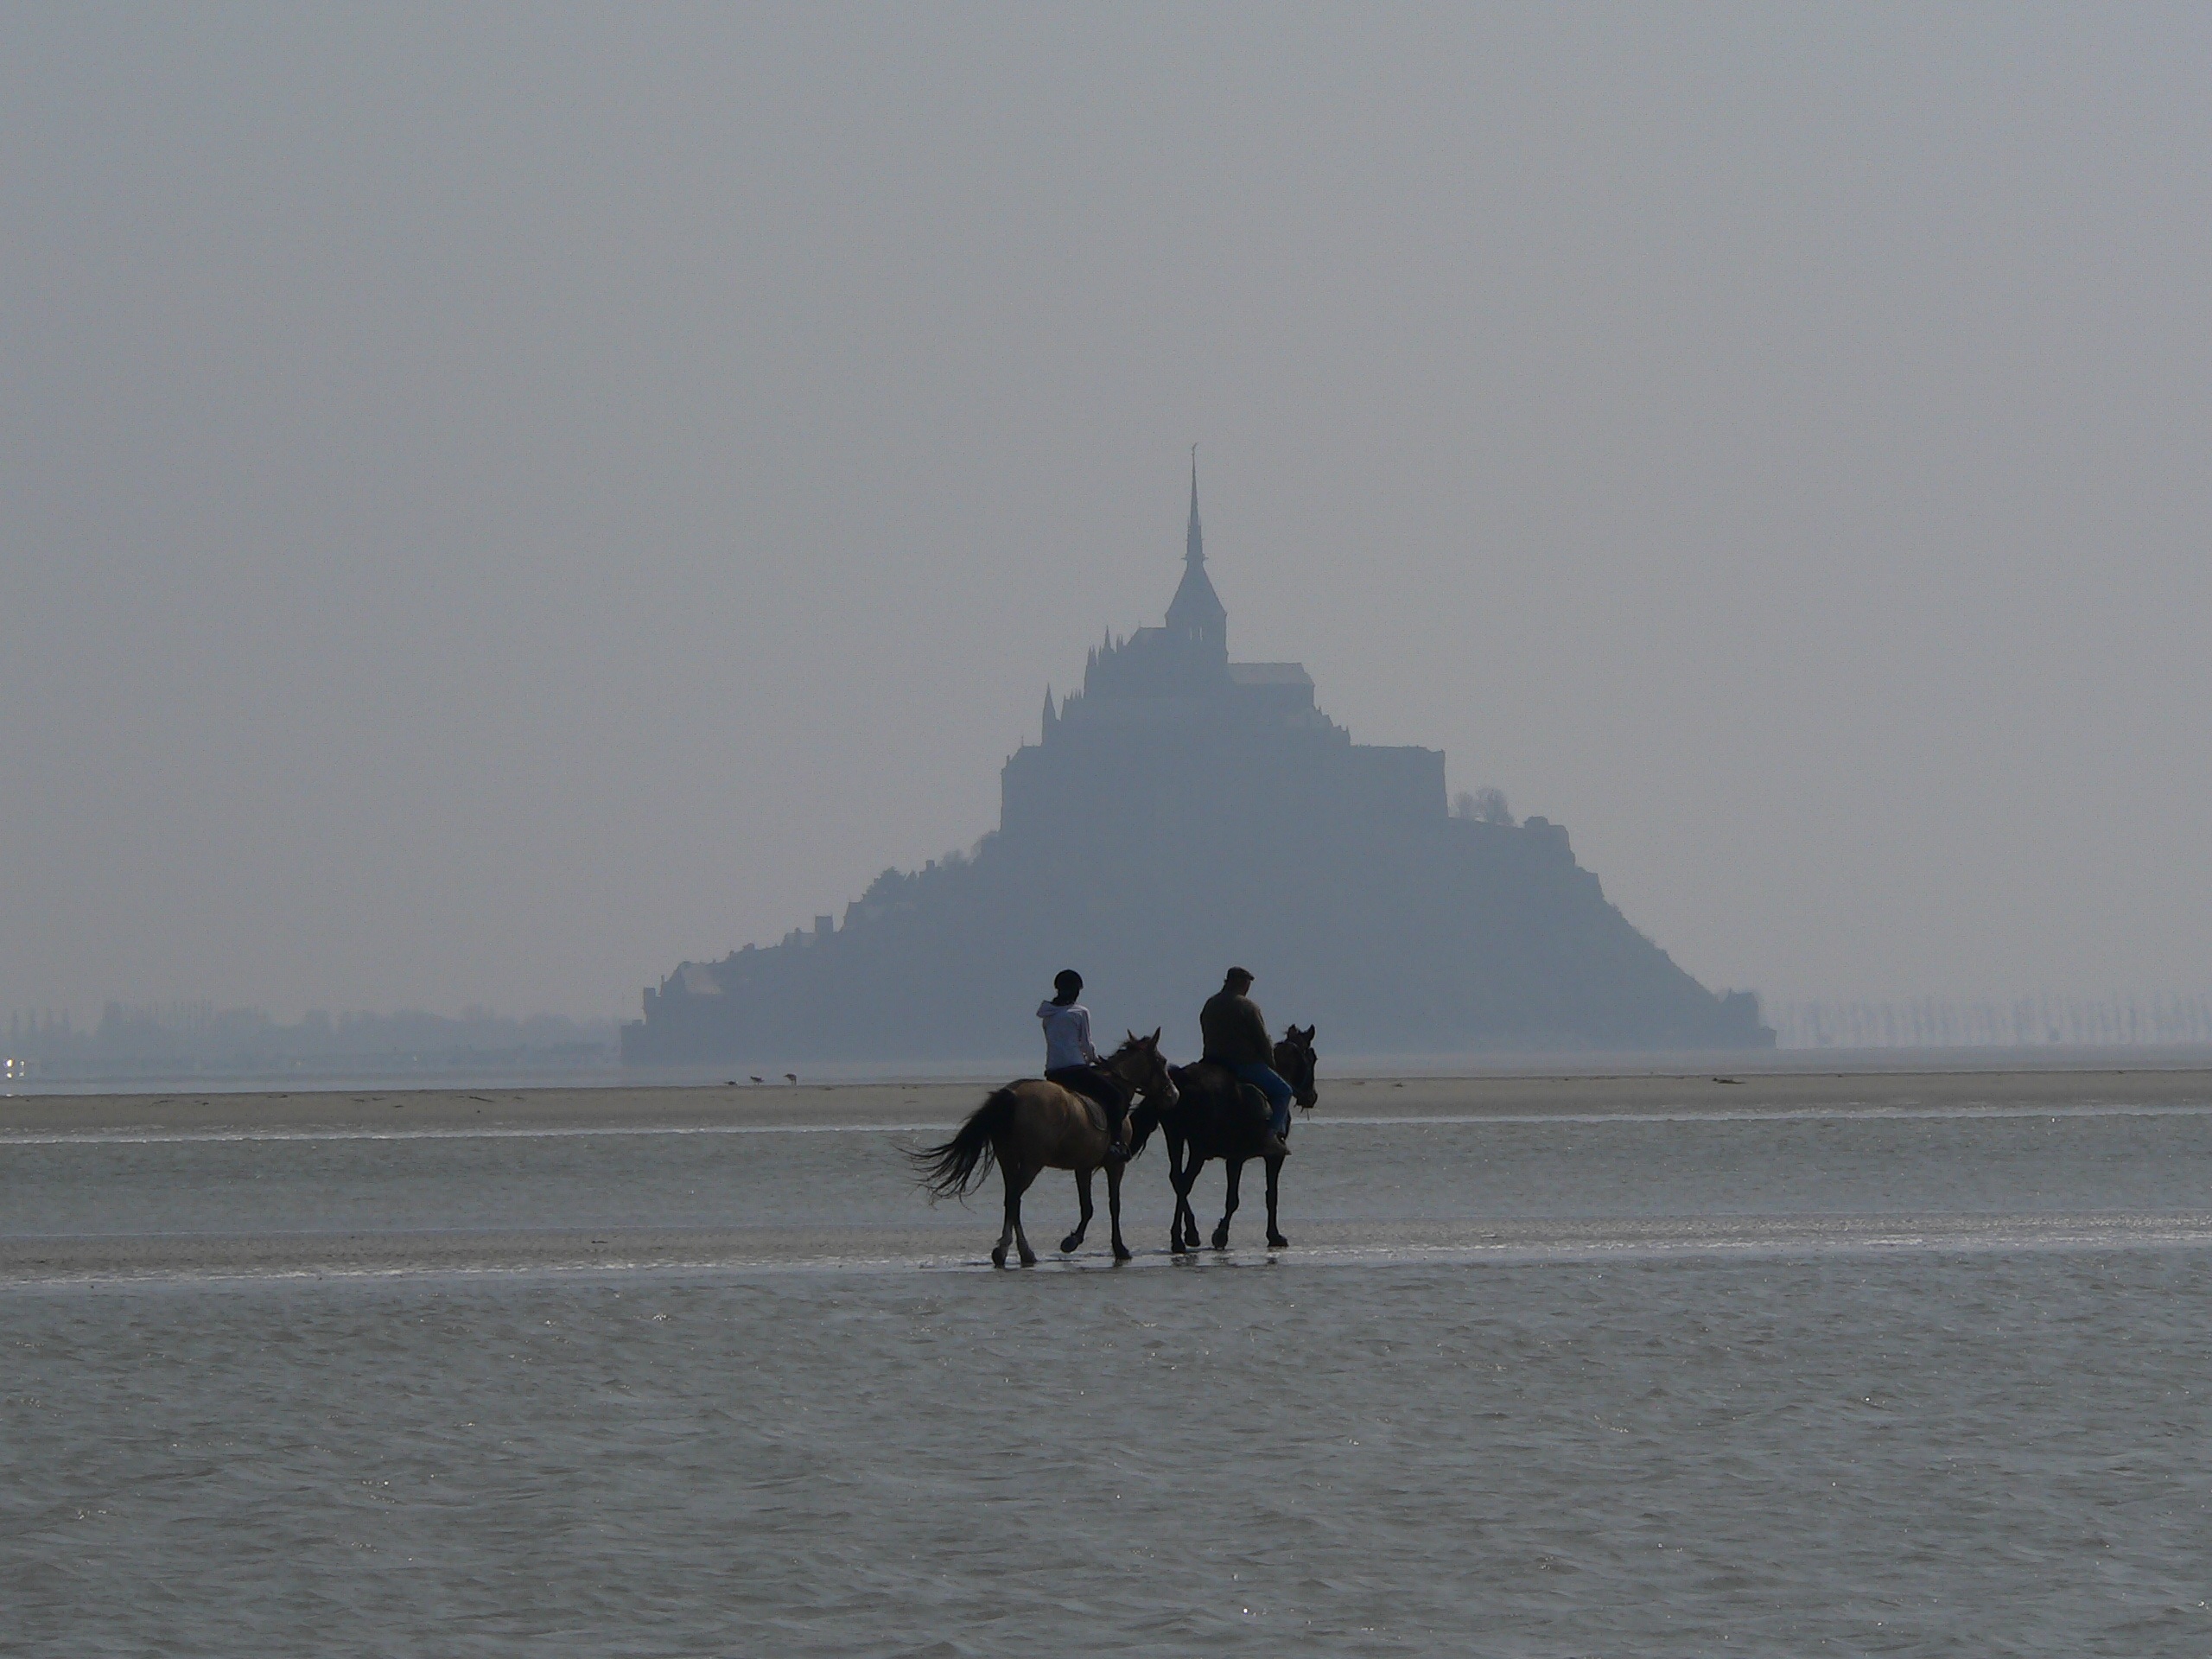
beach, landscape, sea, coast, sand, ocean, horizon, fog, morning, lake, body of water, normandy, mont saint michel, atmospheric phenomenon